Glorious Revolution

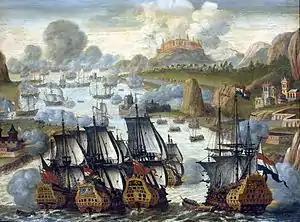
Dutch and English ships at the Battle of Vigo Bay, 1702

Widespread discontent and growing hostility to the Stuart regime were particularly apparent in North-East and South-West England, the two landing places identified by William. A Tory whose brother Jonathan was one of the Seven Bishops, Trelawny's commitment confirmed support from a powerful and well-connected West Country bloc, allowing access to the ports of Plymouth and Torbay. In the north, a force organised by Belasyse and Danby prepared to seize York, its most important city, and Hull, its largest port.